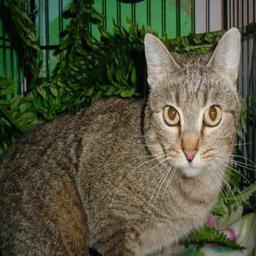
Animal: cats